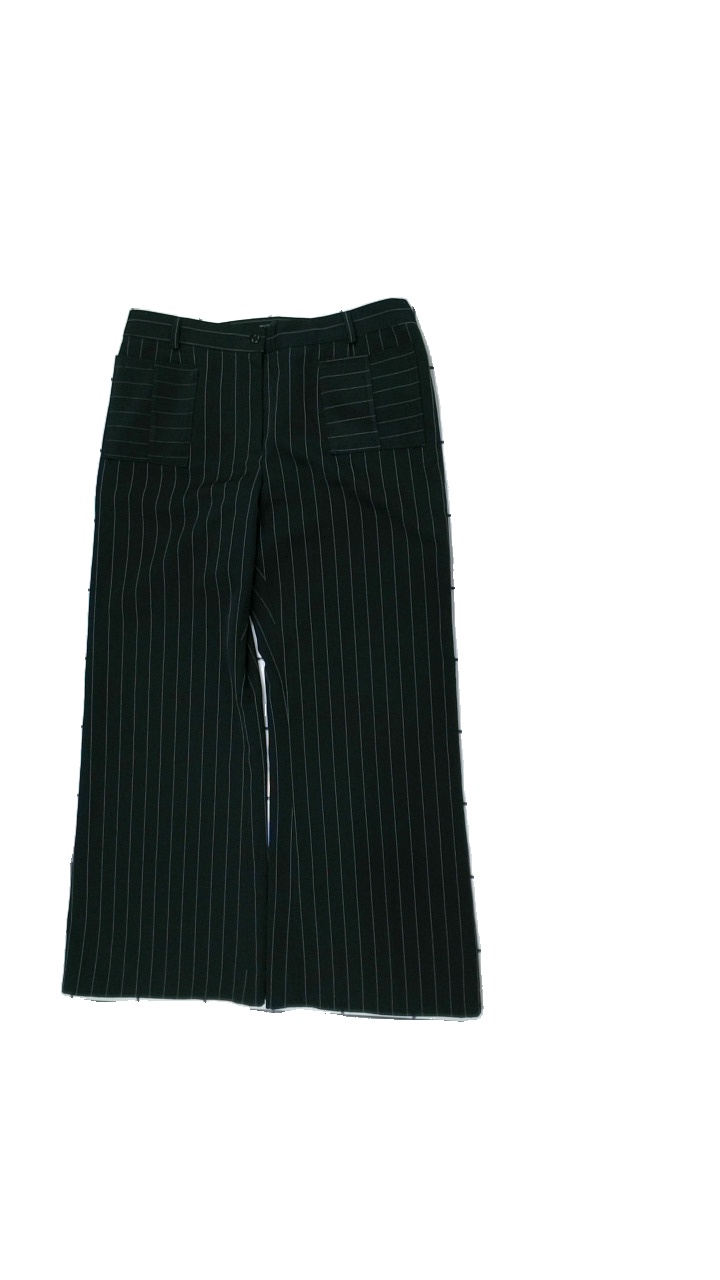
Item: Trousers (Ladies)
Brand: Bpc
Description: randig jeans
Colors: Black, White
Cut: Tight
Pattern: Striped
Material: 100% polyester
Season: All
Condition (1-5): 5
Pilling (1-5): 5
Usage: Reuse
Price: <50